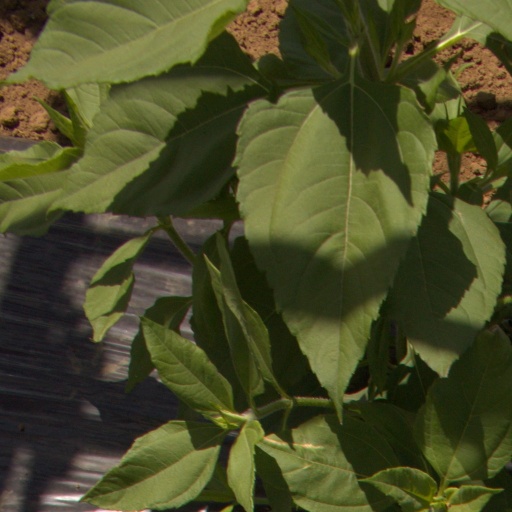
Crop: Jerusalem artichoke